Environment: real
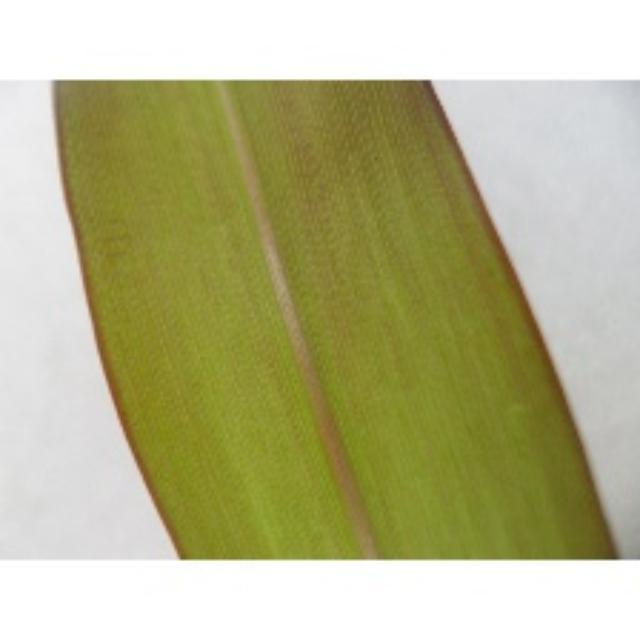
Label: phosphorus_deficiency